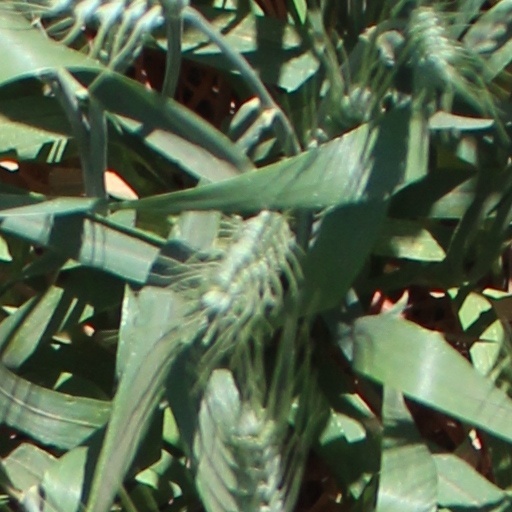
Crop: wheat